The human right to a clean, healthy and sustainable environment

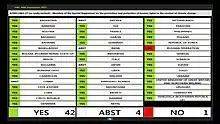
Vote of the Human Rights Council on the related HRC/48/L.27

In 2022 during its 76th session, the United Nations General Assembly adopted a resolution recognizing the human right to a clean, healthy, and sustainable environment. Although General Assembly resolutions are not legally binding, this resolution was welcomed by UN High Commissioner for Human Rights Michelle Bachelet, multiple special rapporteurs and members of some civil society organizations.